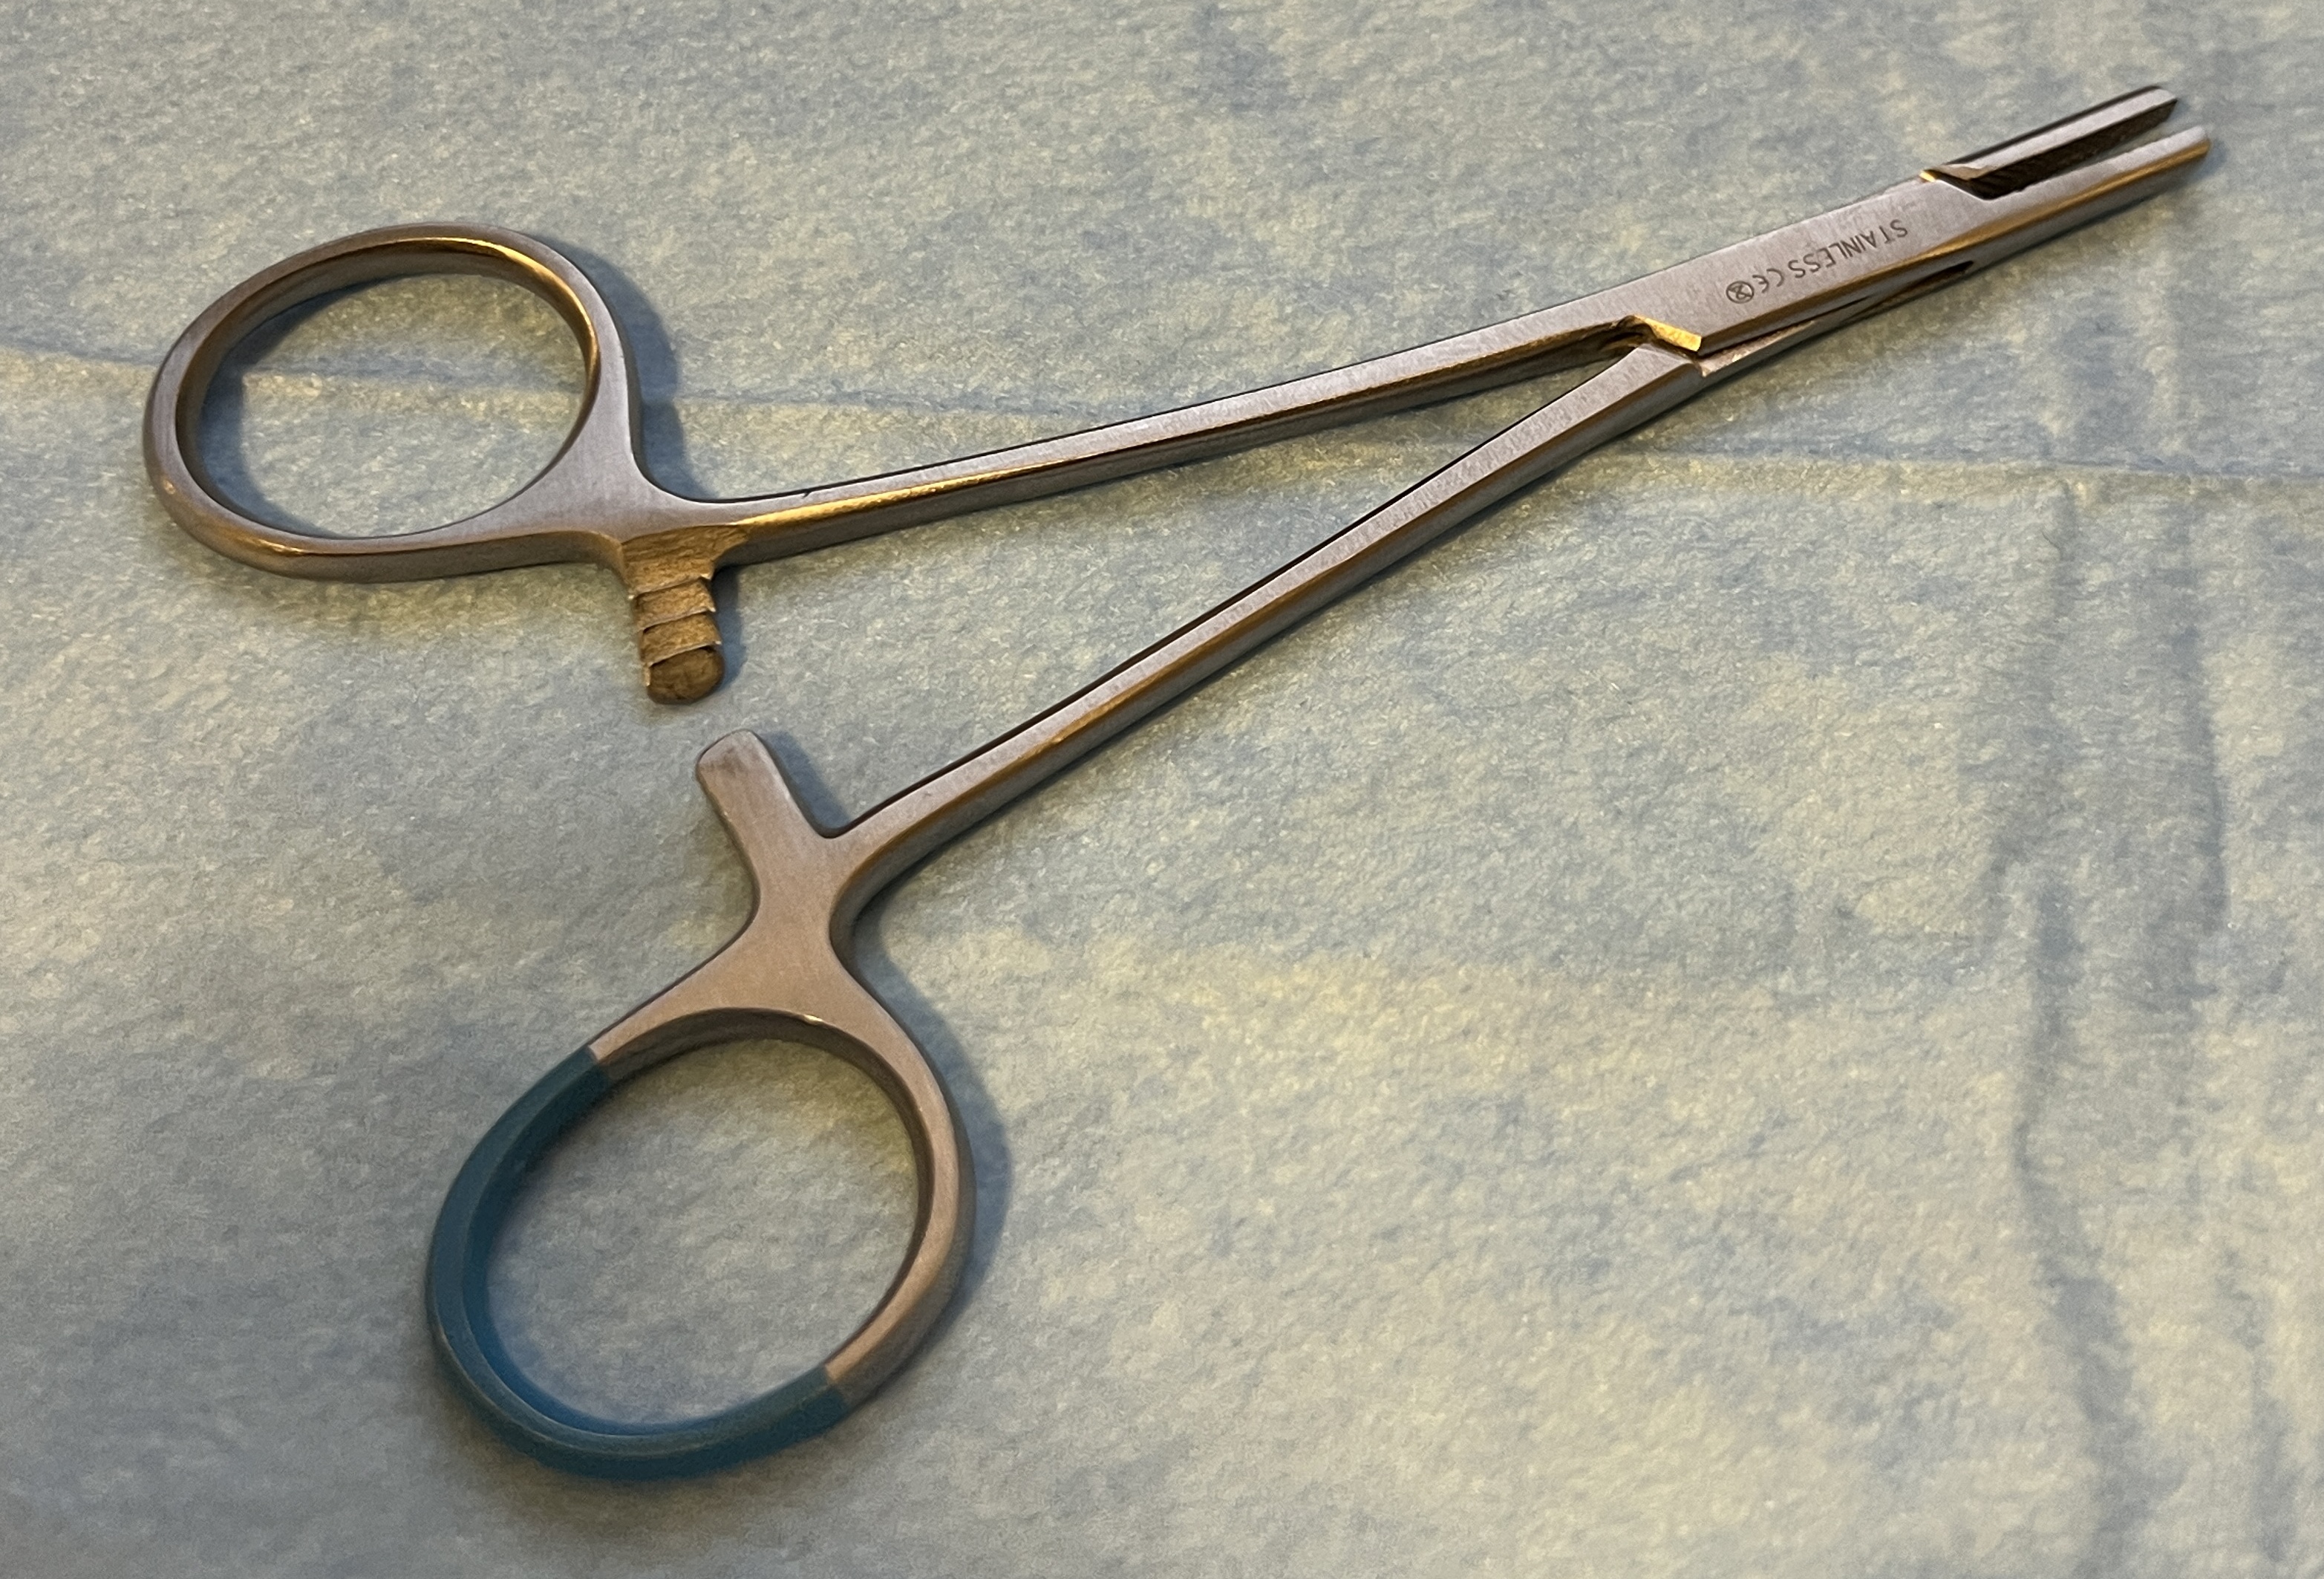
Hinged instrument state: open